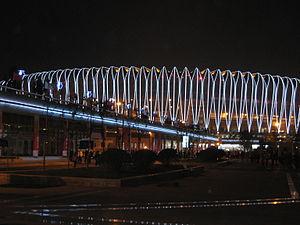
Le stade olympique de Jinan, est un stade multisports située dans la ville de Jinan dans la province du Shandong en Chine. Il a une capacité de 56 808 places. Le stade est loué par le club Shandong Luneng Taishan.